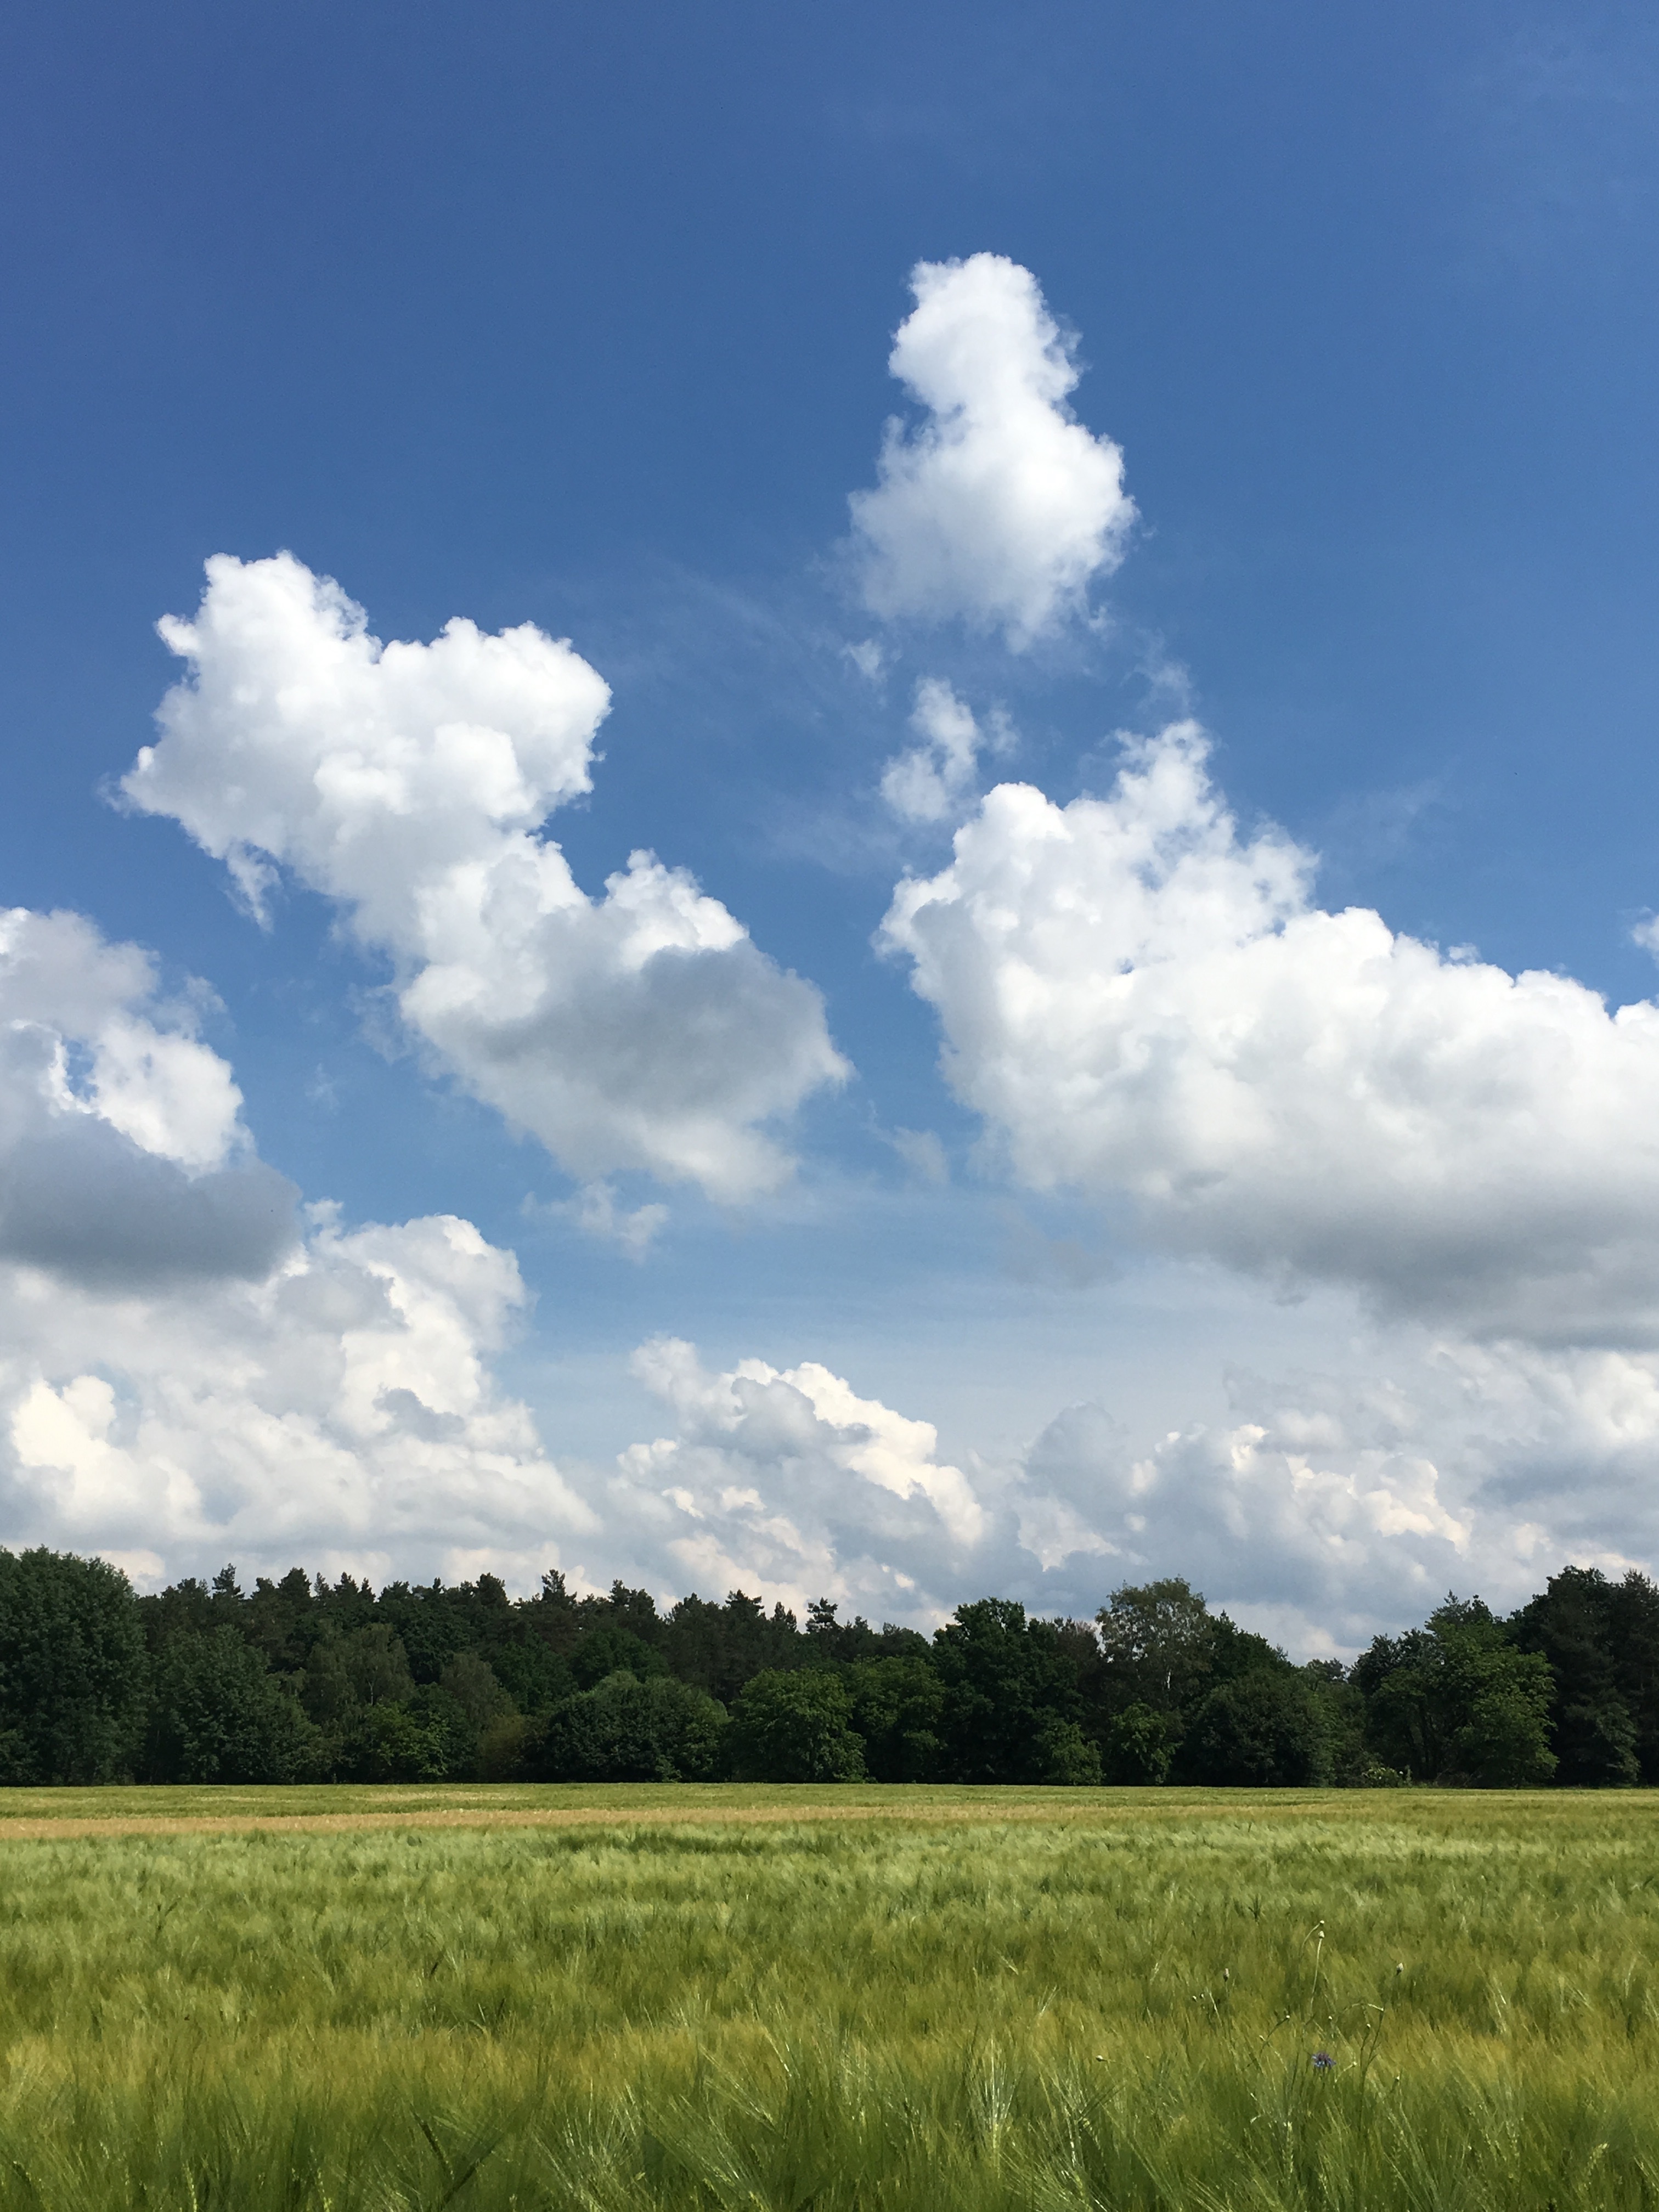
landscape, tree, nature, grass, horizon, cloud, plant, sky, field, meadow, prairie, sunlight, summer, green, pasture, cumulus, fresh, blue, agriculture, plain, clouds, grassland, cereals, of course, rural area, meteorological phenomenon, grass family, atmosphere of earth